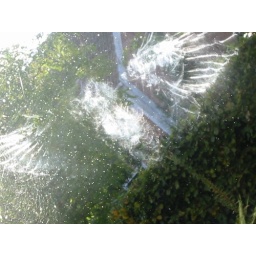
A bird flew against the window! Must have been a big dirty one!